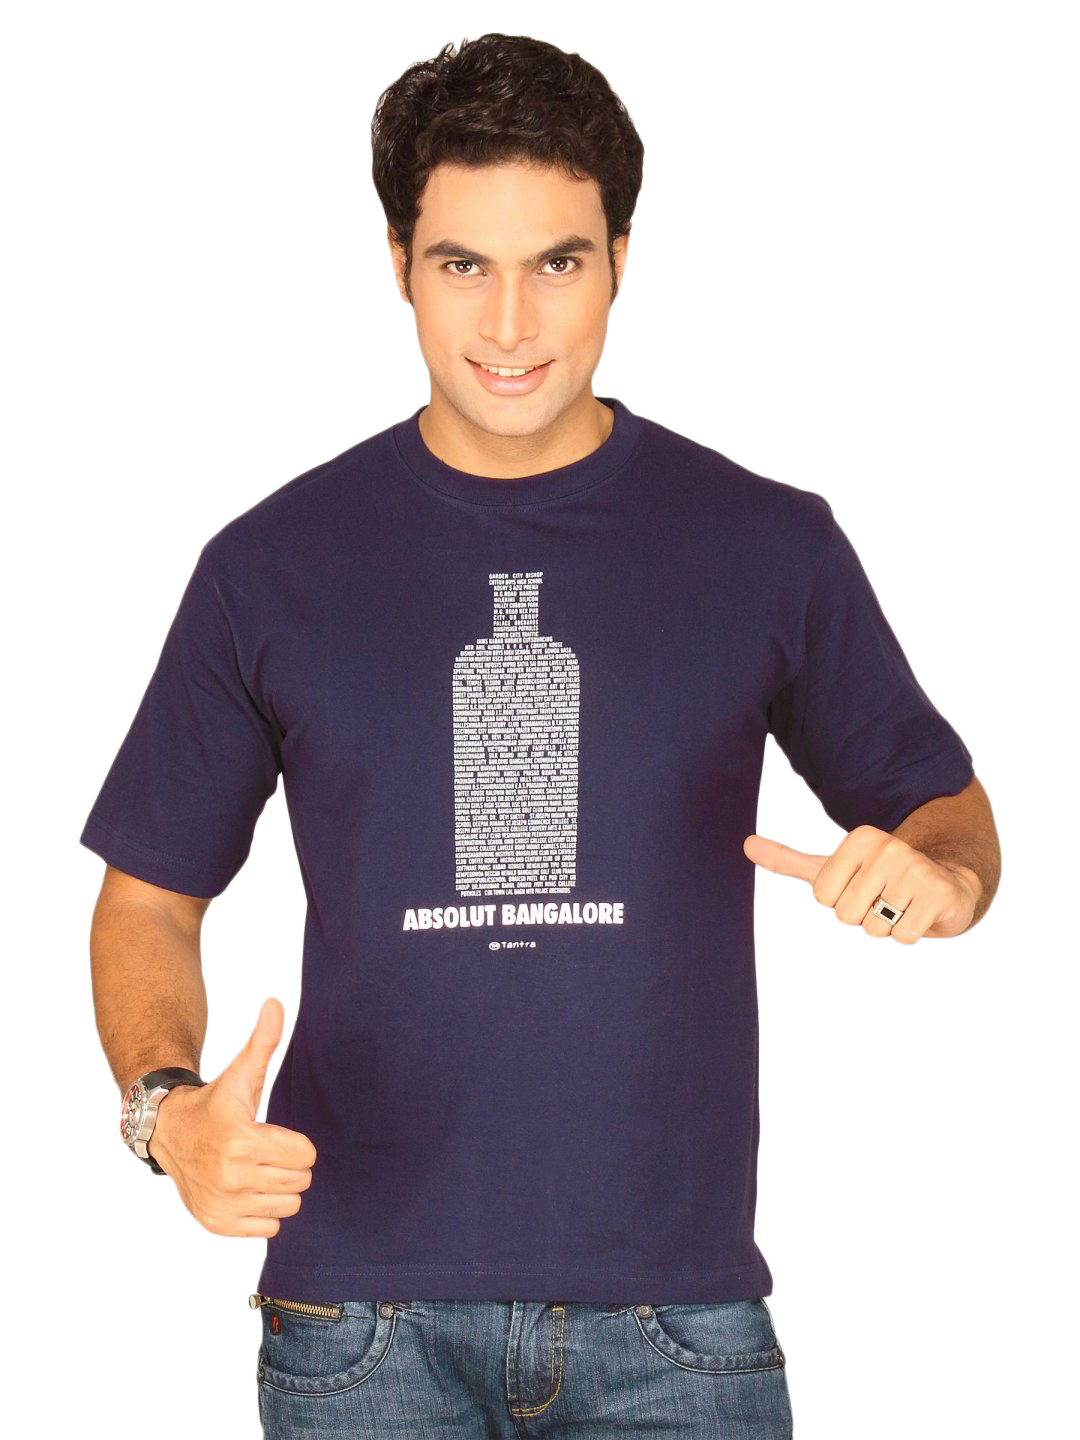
Tantra Men Absolut Bangalore Navy Blue T-shirt
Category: Apparel / Topwear / Tshirts
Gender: Men
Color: Navy Blue
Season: Summer 2011
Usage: Casual